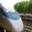
Label: train